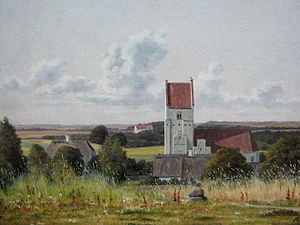
Vester Egede Kirke
'Landskab med kirketårn ved Vester Egede malet af Martinus Rørbye, 1832
Vester Egede Kirke ligger i den lille landsby Vester Egede ca. 10 km V for Faxe og tæt på Gisselfeld Kloster.